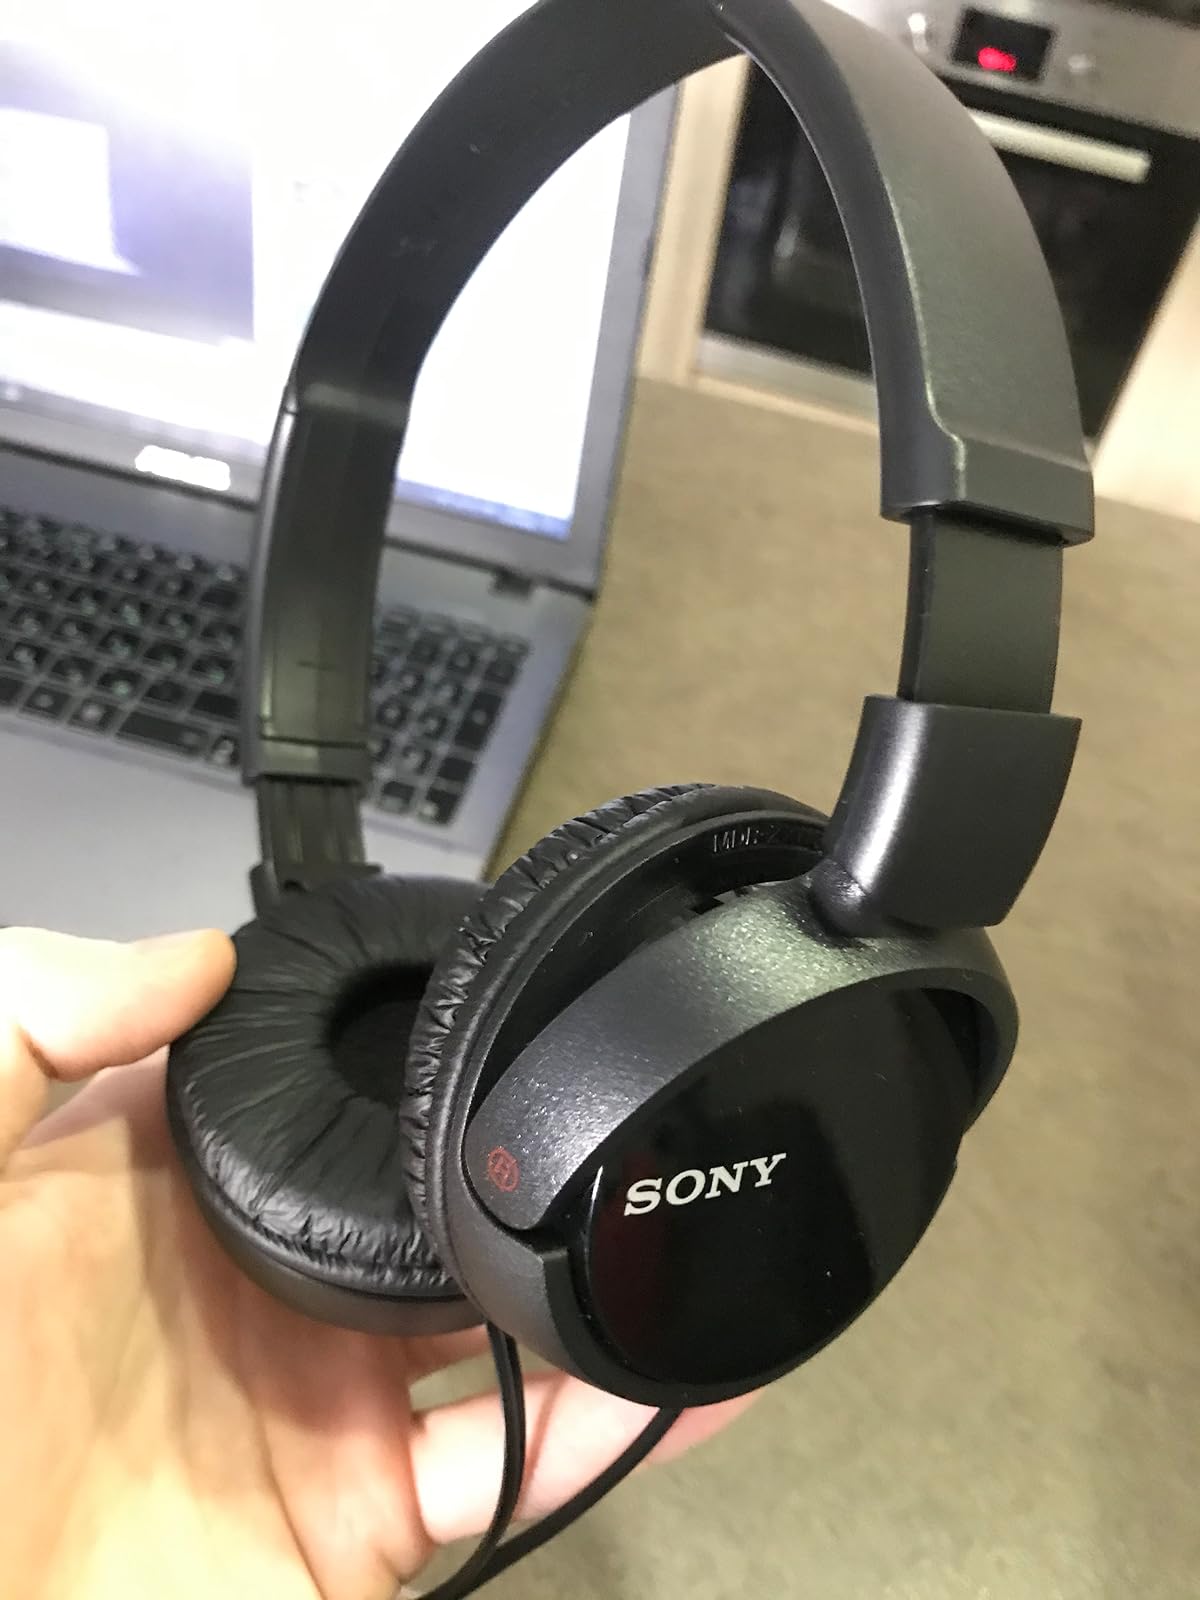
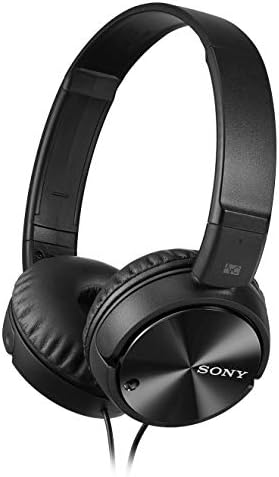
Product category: headphones
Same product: yes